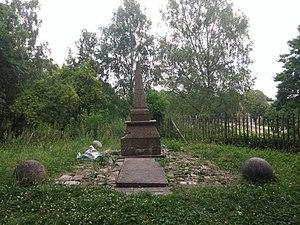
Tombe de Jean Pierre Girard dit Vieux, né Jean-Pierre Mauris Girard dit Guerre, mort le 2 mars 1811 à Arras (Pas-de-Calais).
La citadelle d'Arras est construite par Vauban de 1668 à 1672, pour défendre la place d'Arras. Elle est inscrite au patrimoine mondial de l'Unesco.
Jean Pierre Girard-dit-Vieux, né Jean-Pierre Maurice Girard-dit-Guerre, le 30 août 1750 à Genève, mort le 2 mars 1811 à Arras, est un citoyen de la République de Genève, général de brigade genevois au service de la Révolution et de l’Empire.